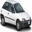
Label: automobile